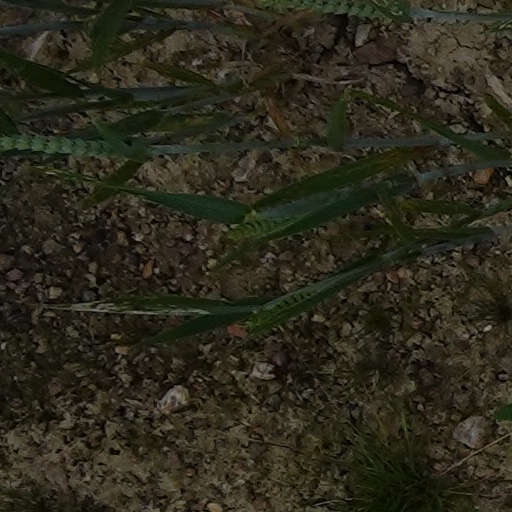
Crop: wheat